Borko Paštrović

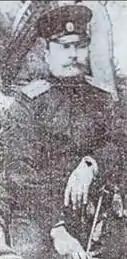

Borko Paštrović (Борко Паштровић; April 12, 1875—December 18, 1912) was a Serbian Chetnik commander and later a major of artillery in the Serbian Army during the First Balkan War.